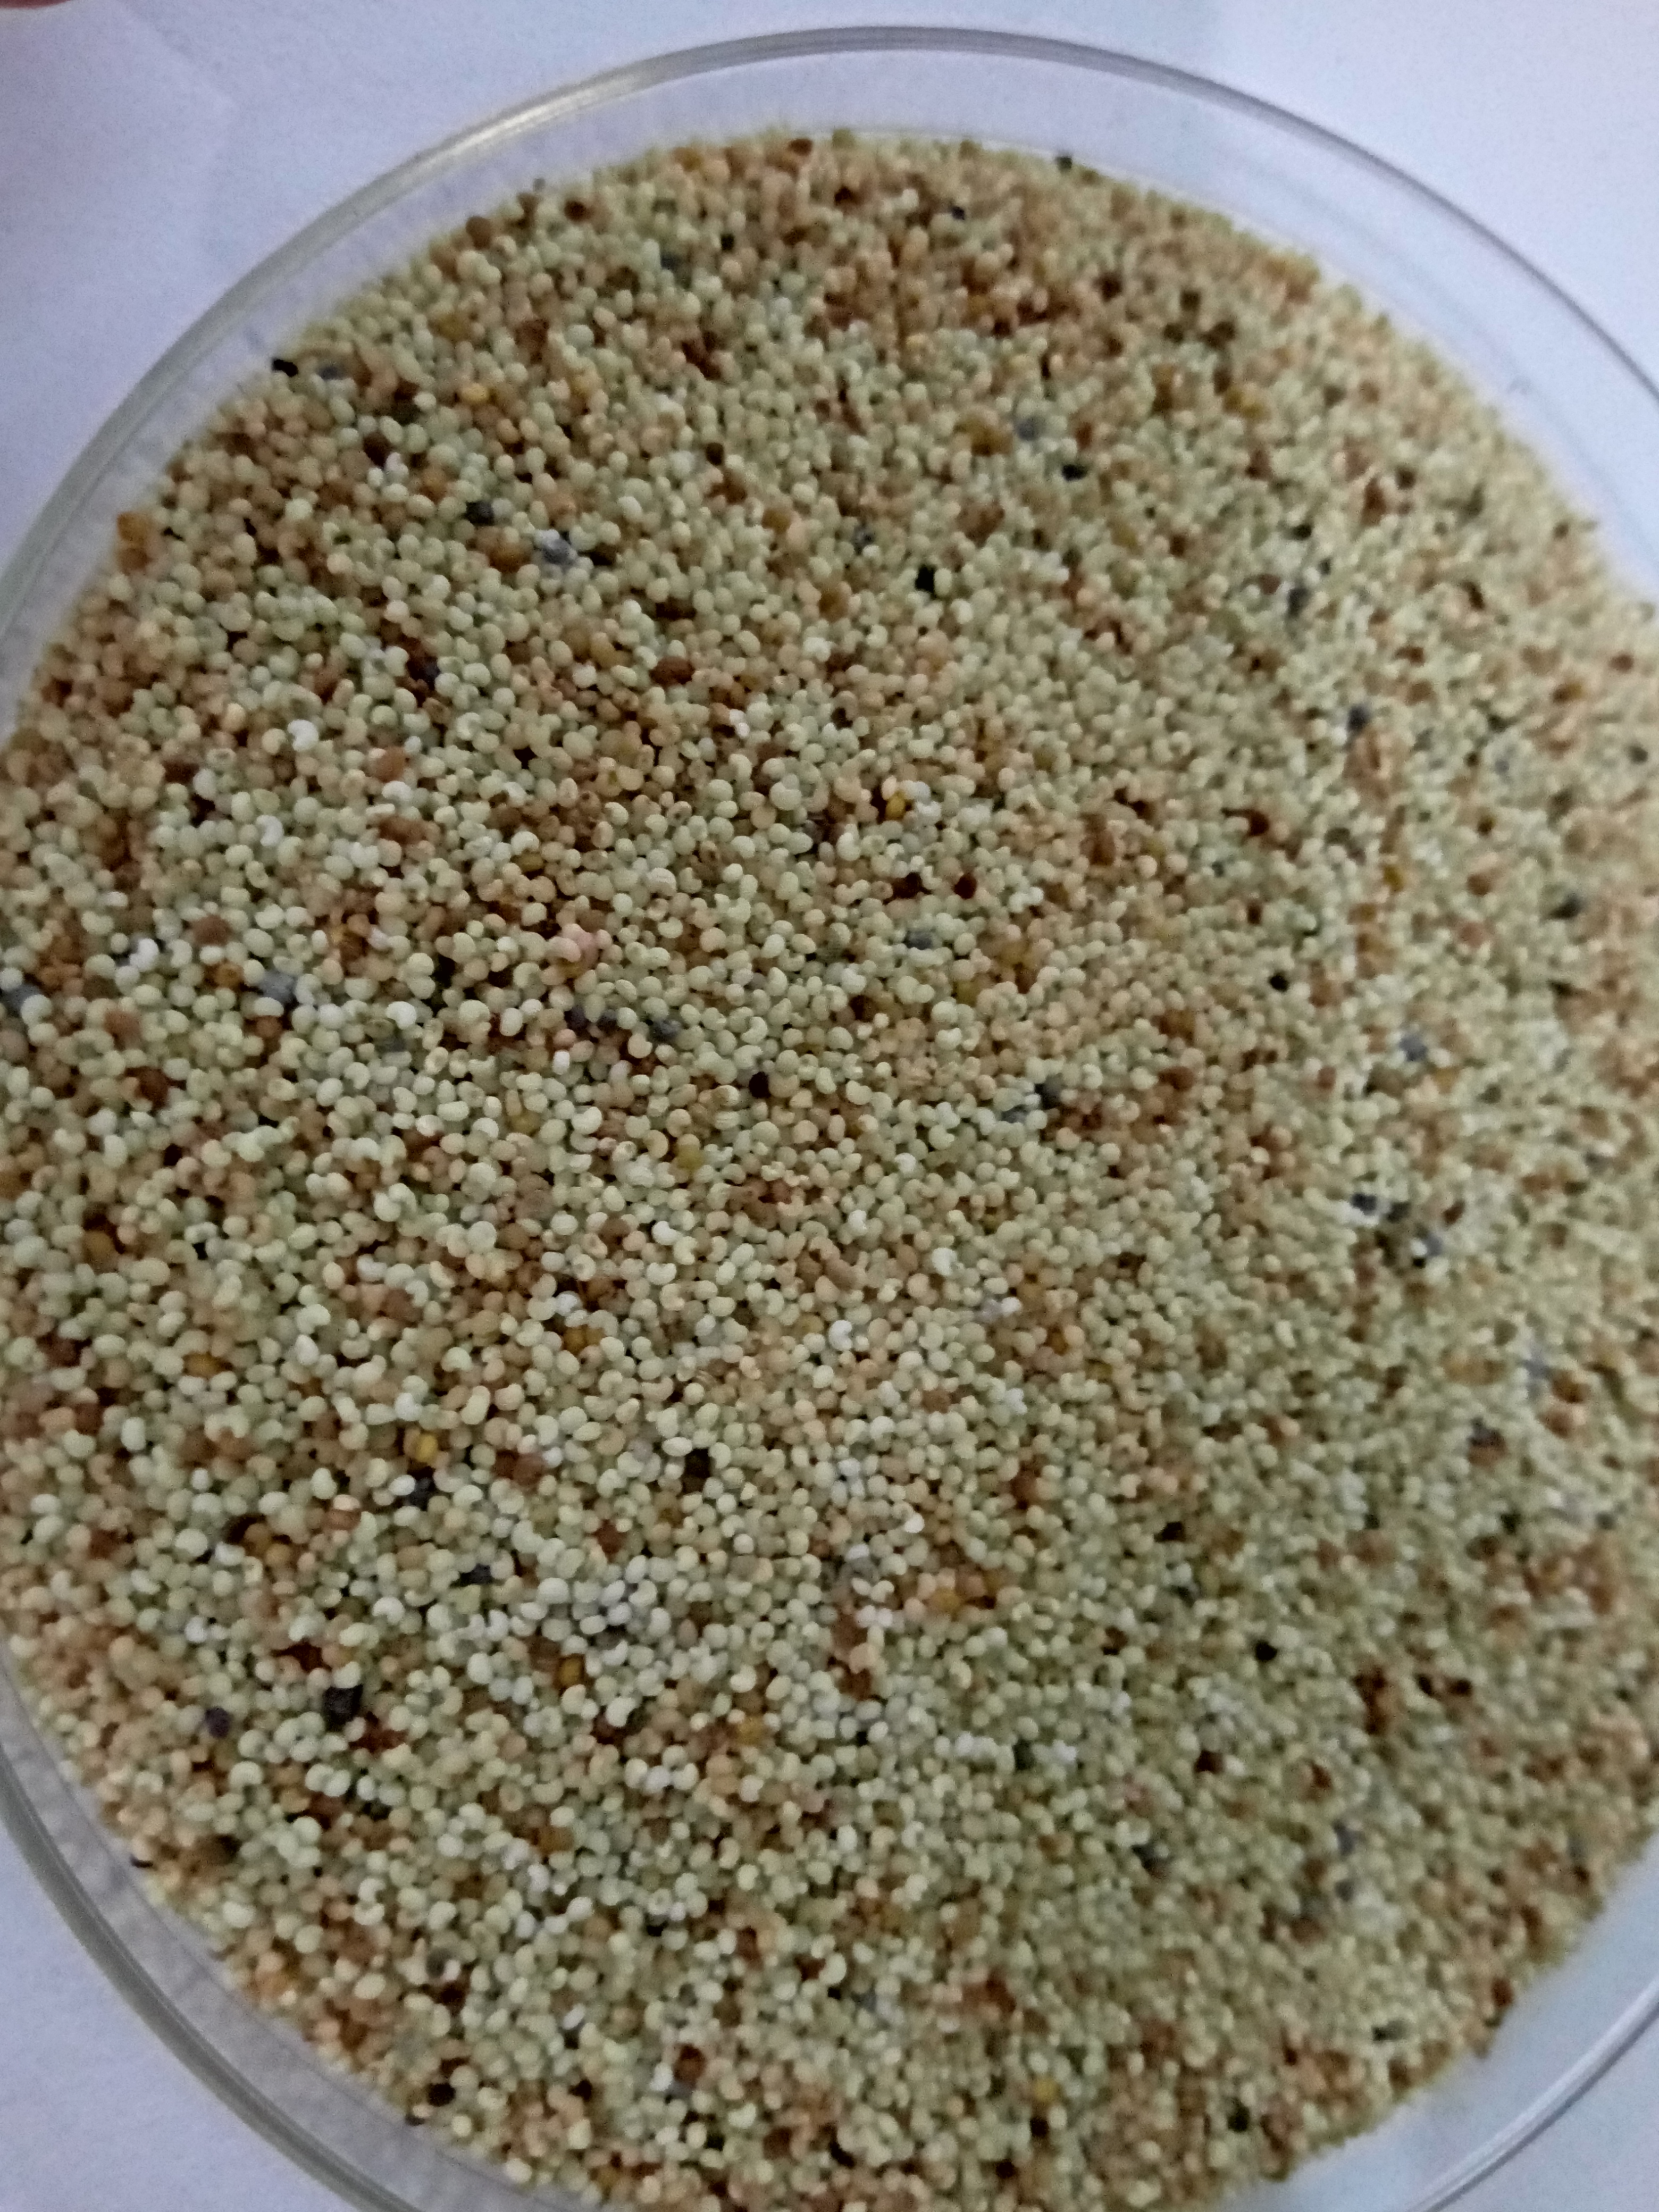
Rice seed variety: Unknown